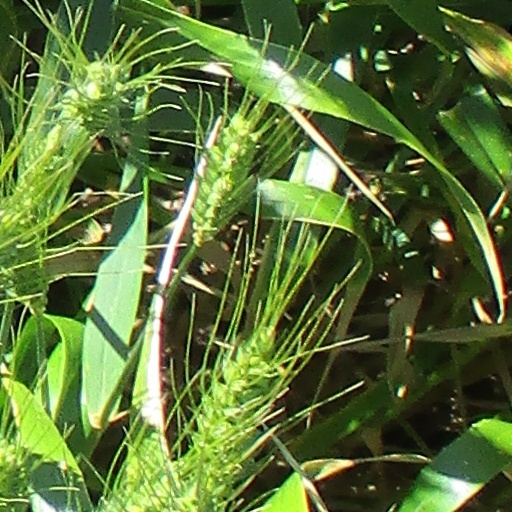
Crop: wheat